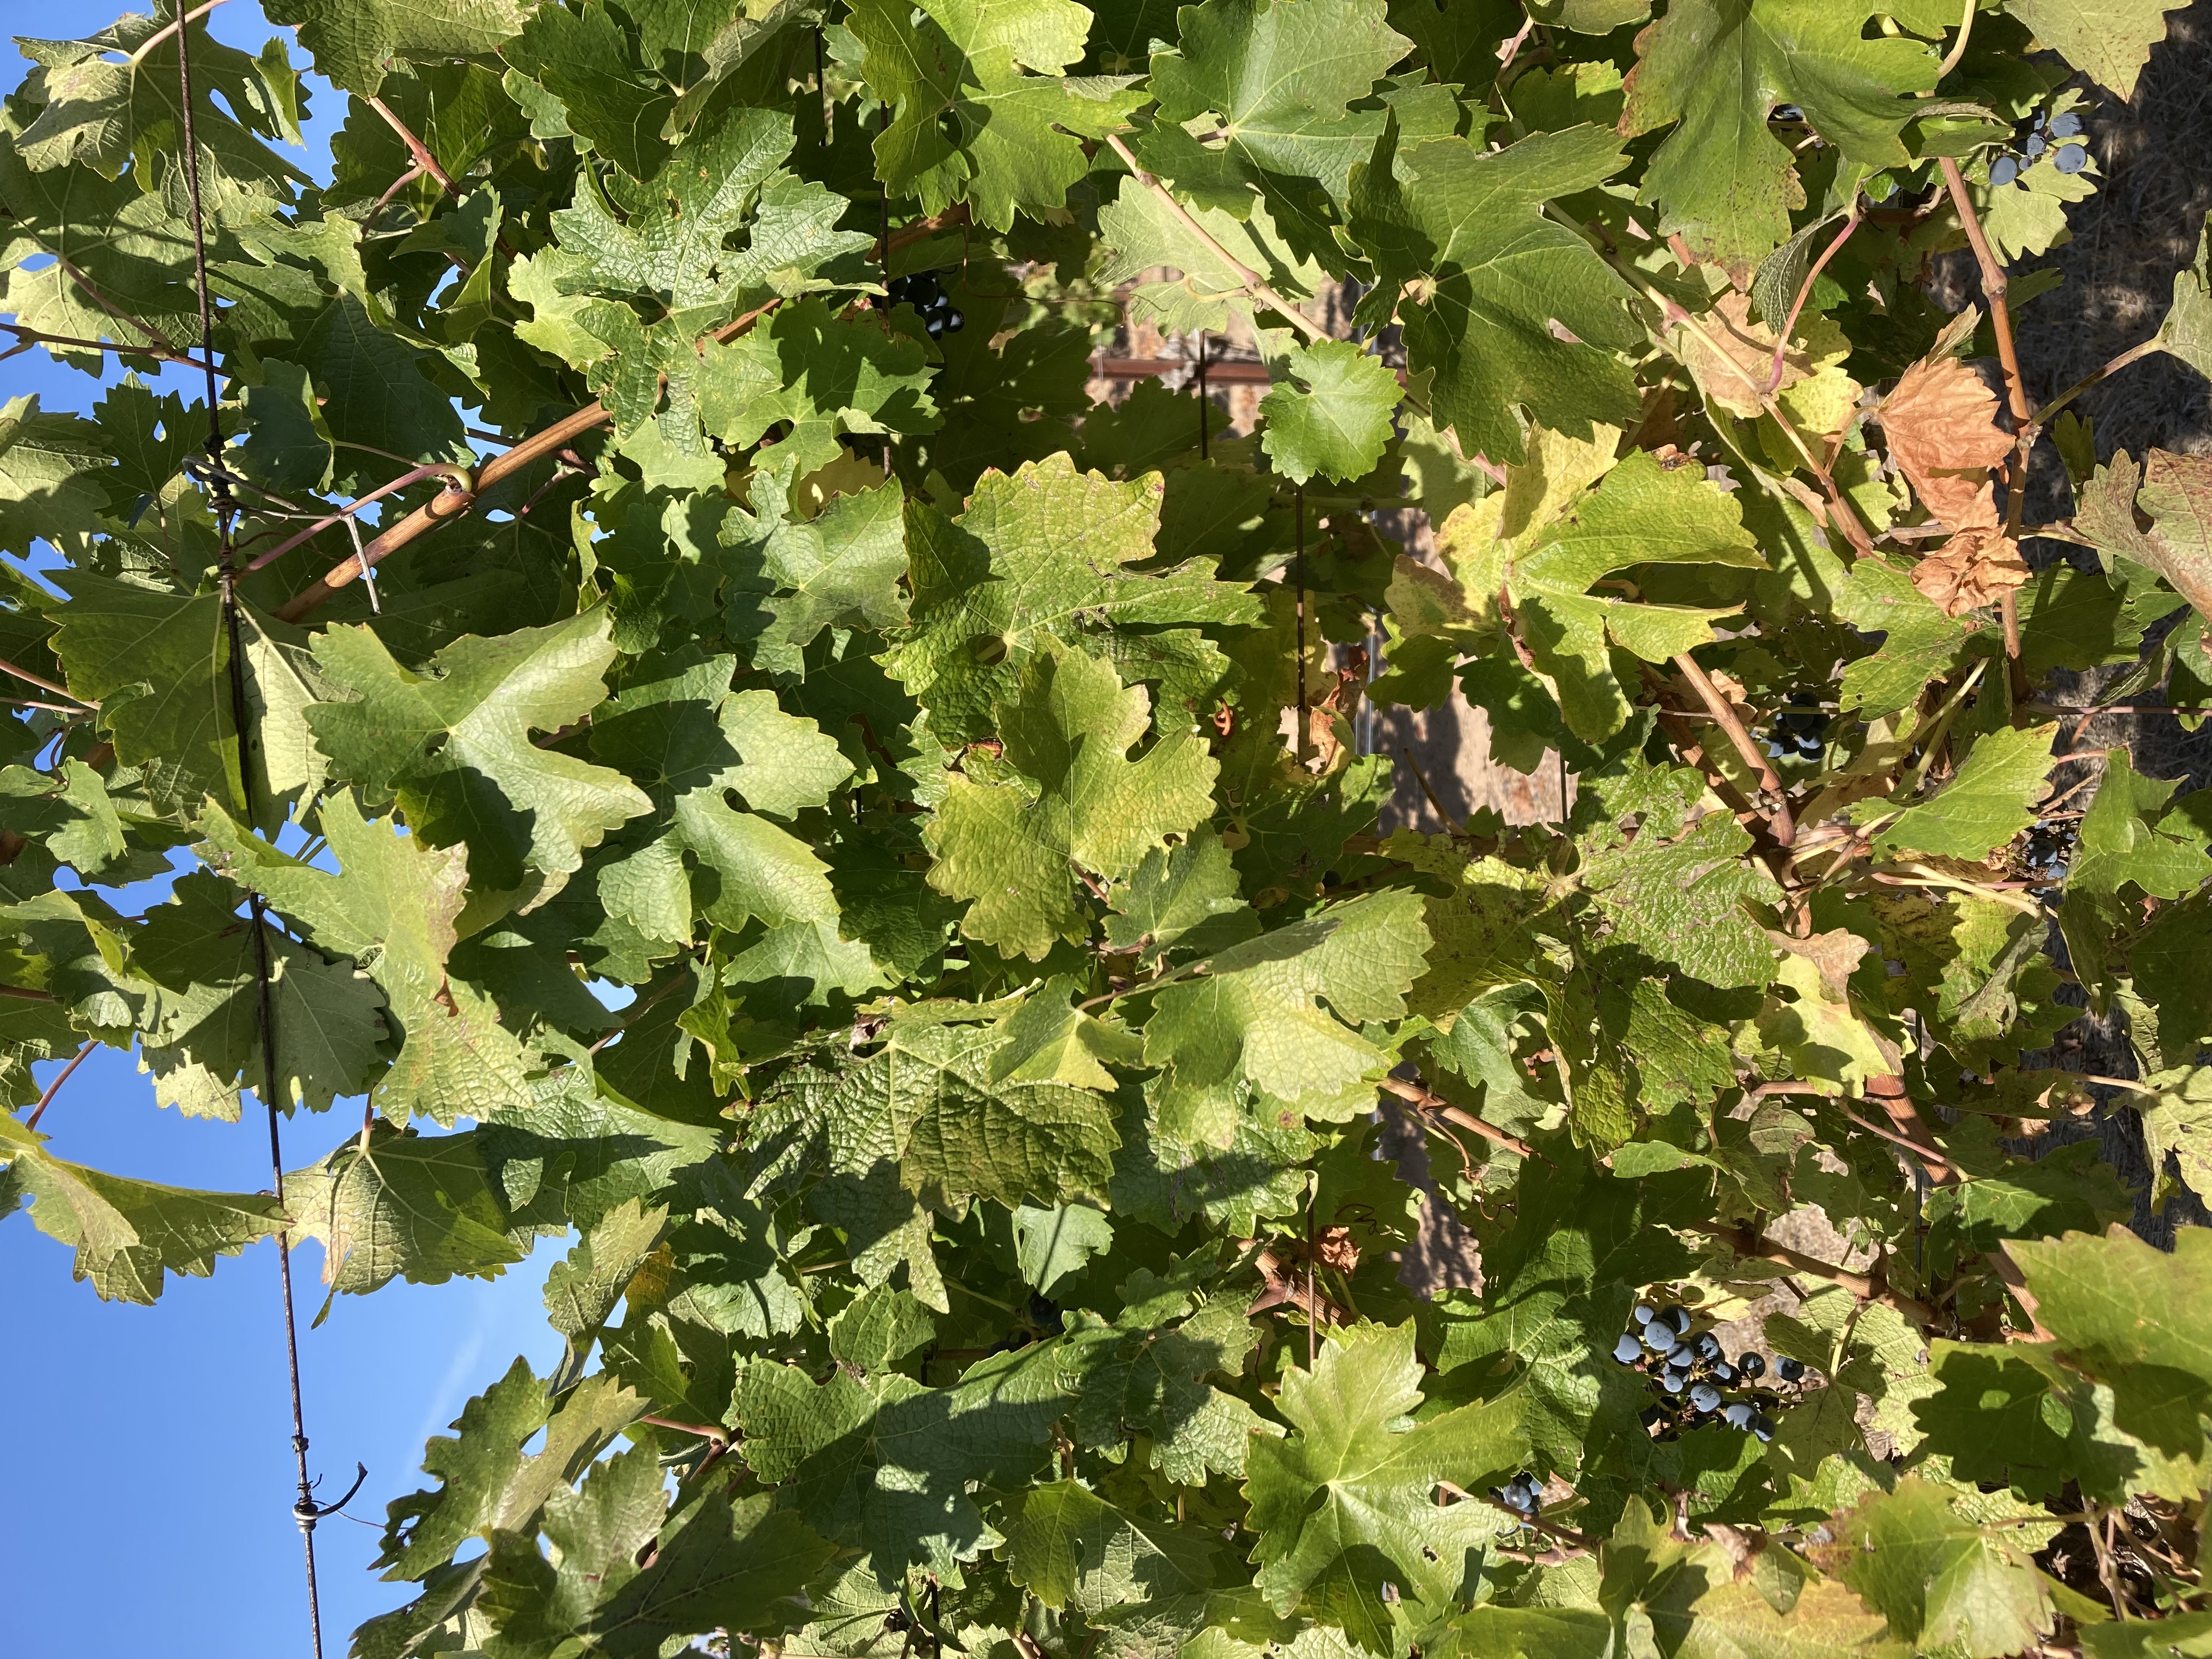
Label: No Virus